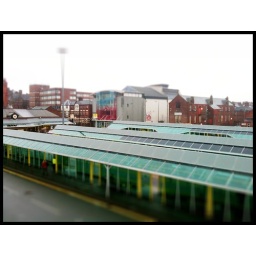
The bus station as viewed from the roof car park of The Hardshaw Centre in St Helens, Lancashire.